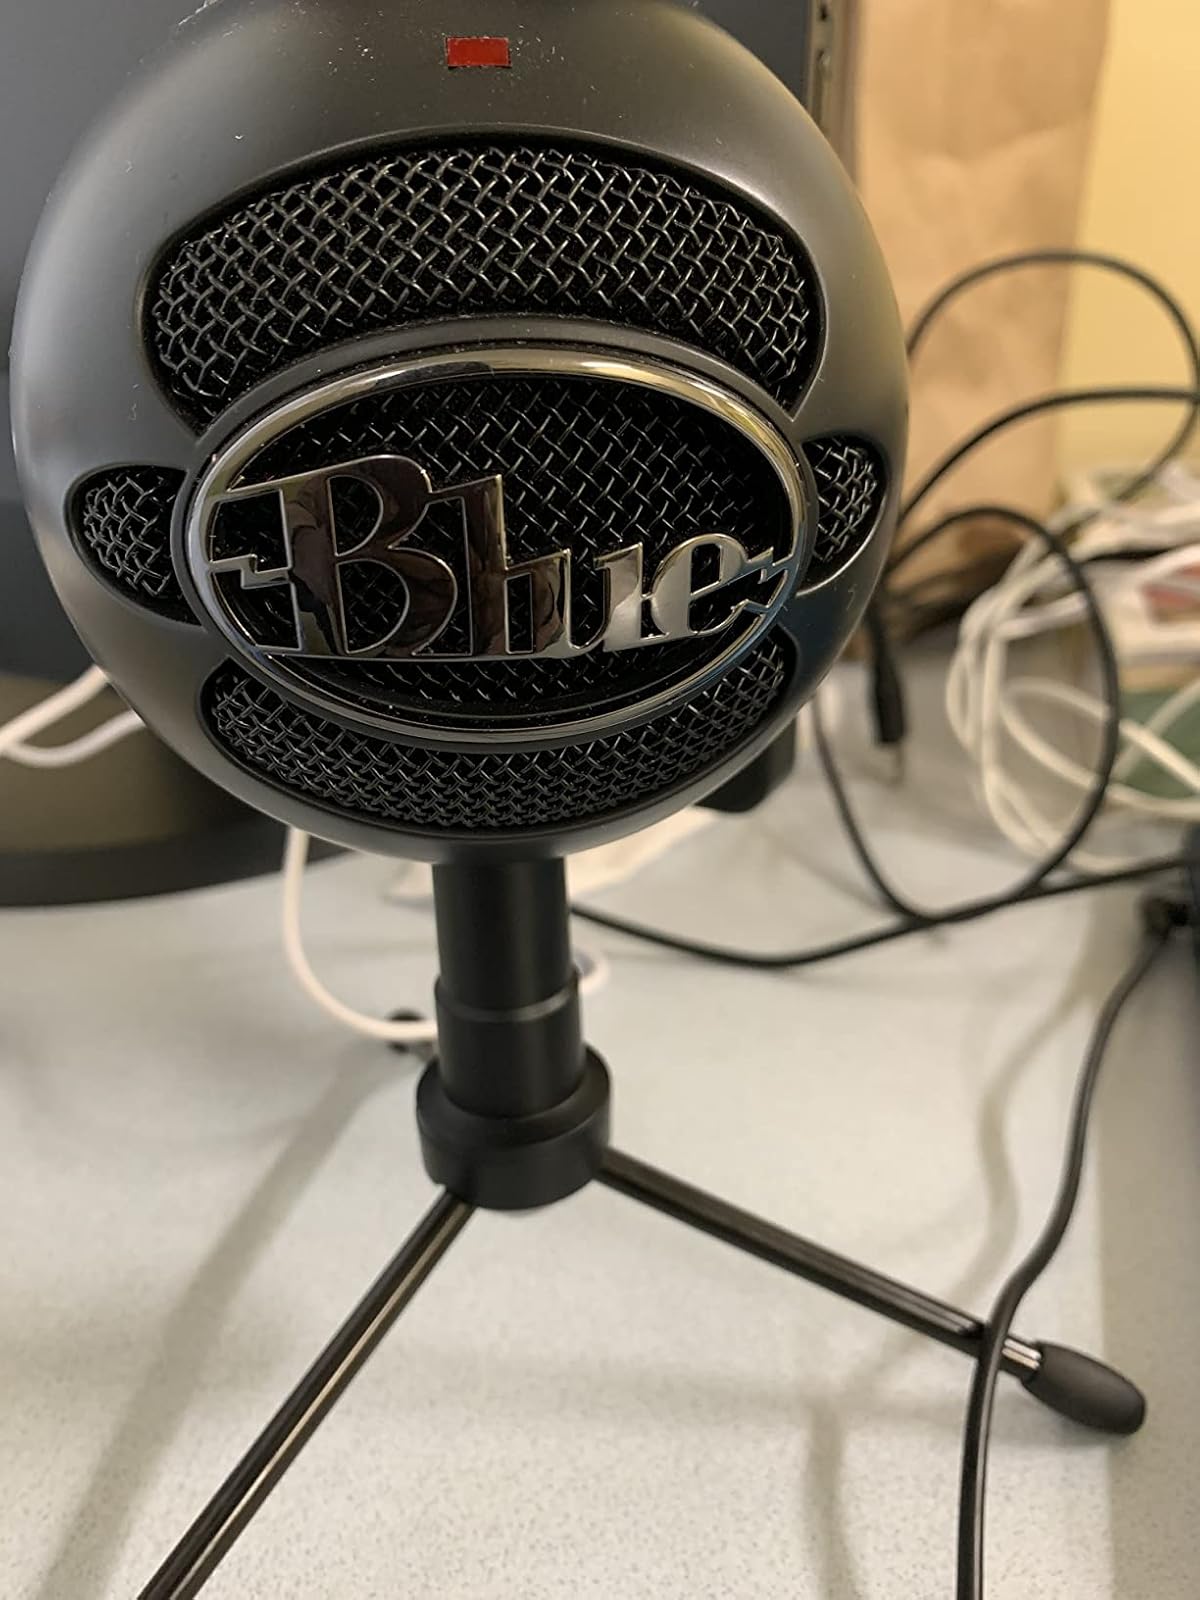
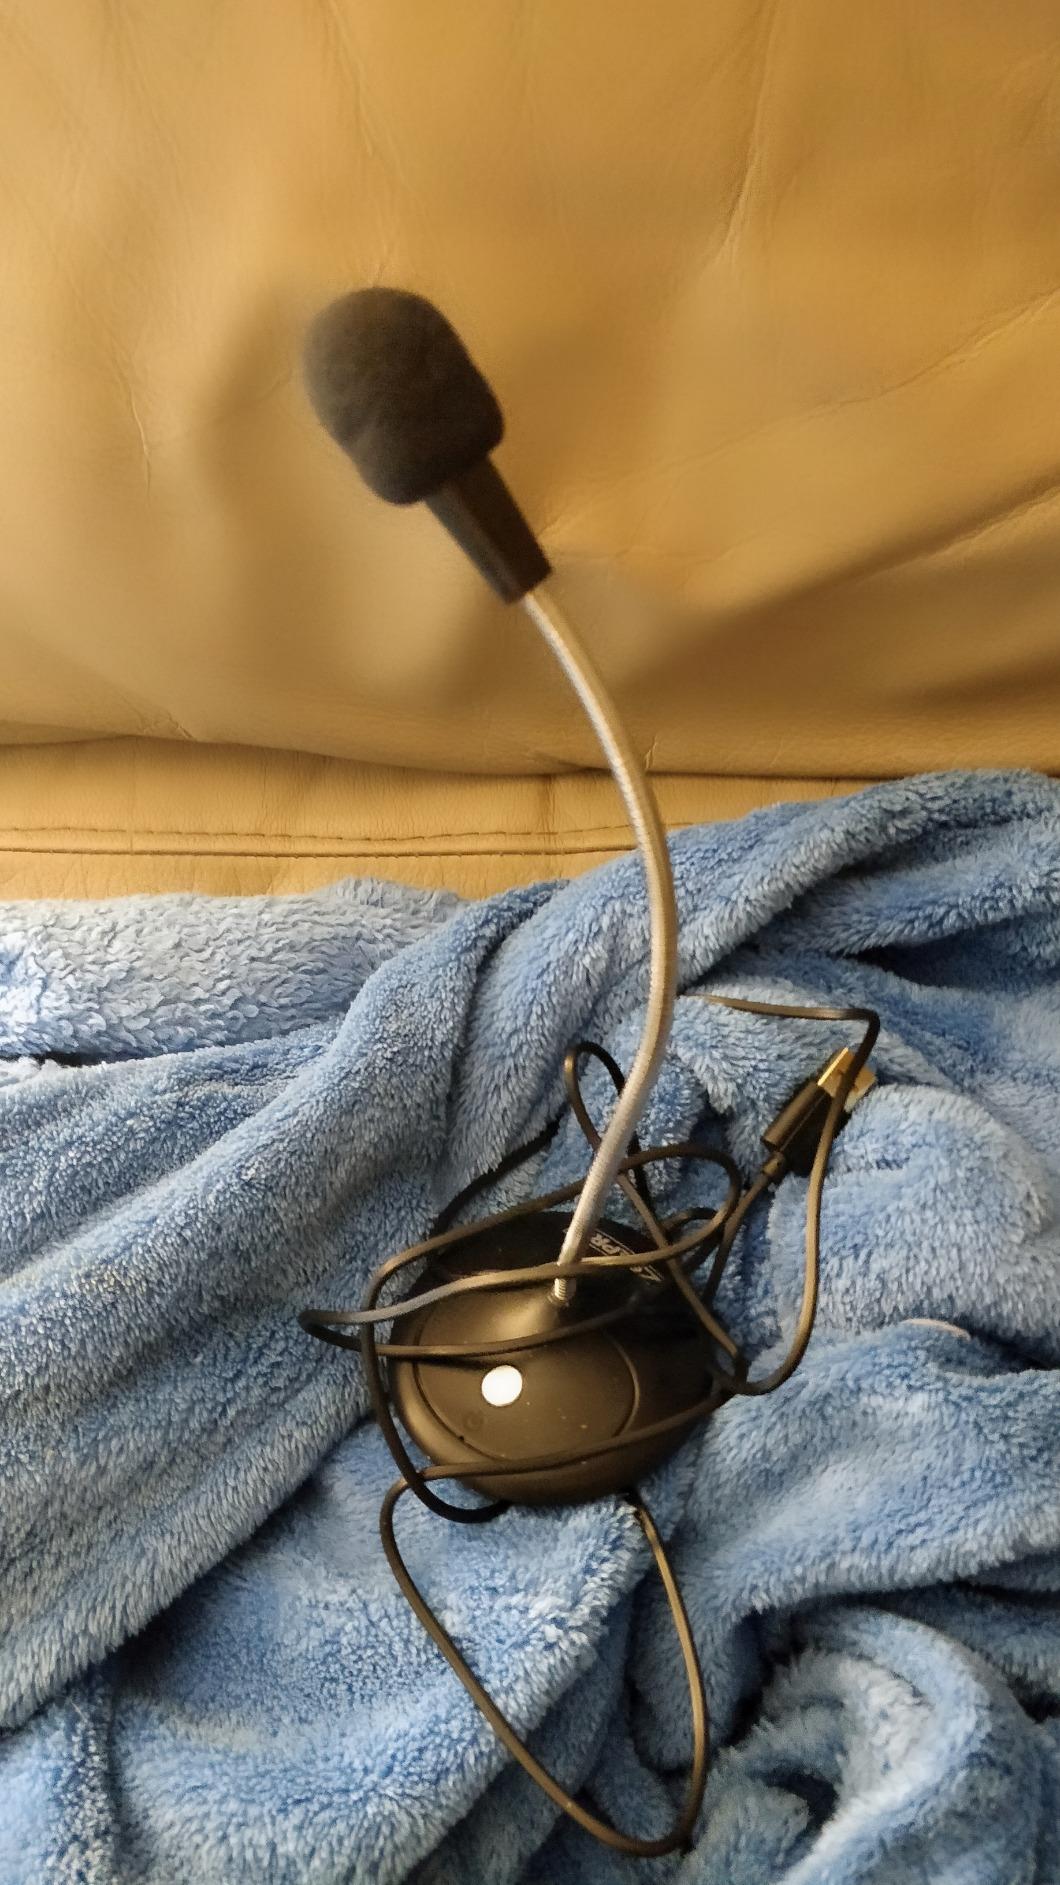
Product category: microphone
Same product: no